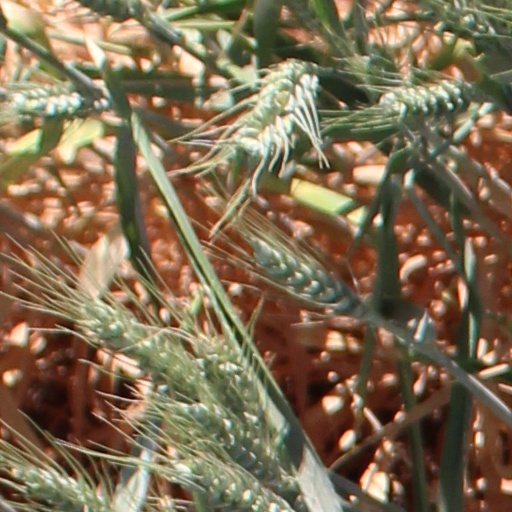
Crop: wheat